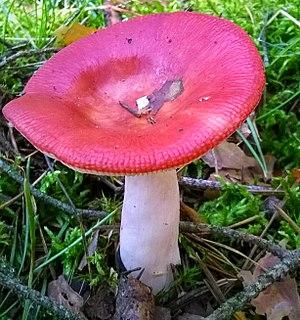
Russula emetica, la Russule émétique, est une espèce de champignons basidiomycètes de la famille des russulacées.